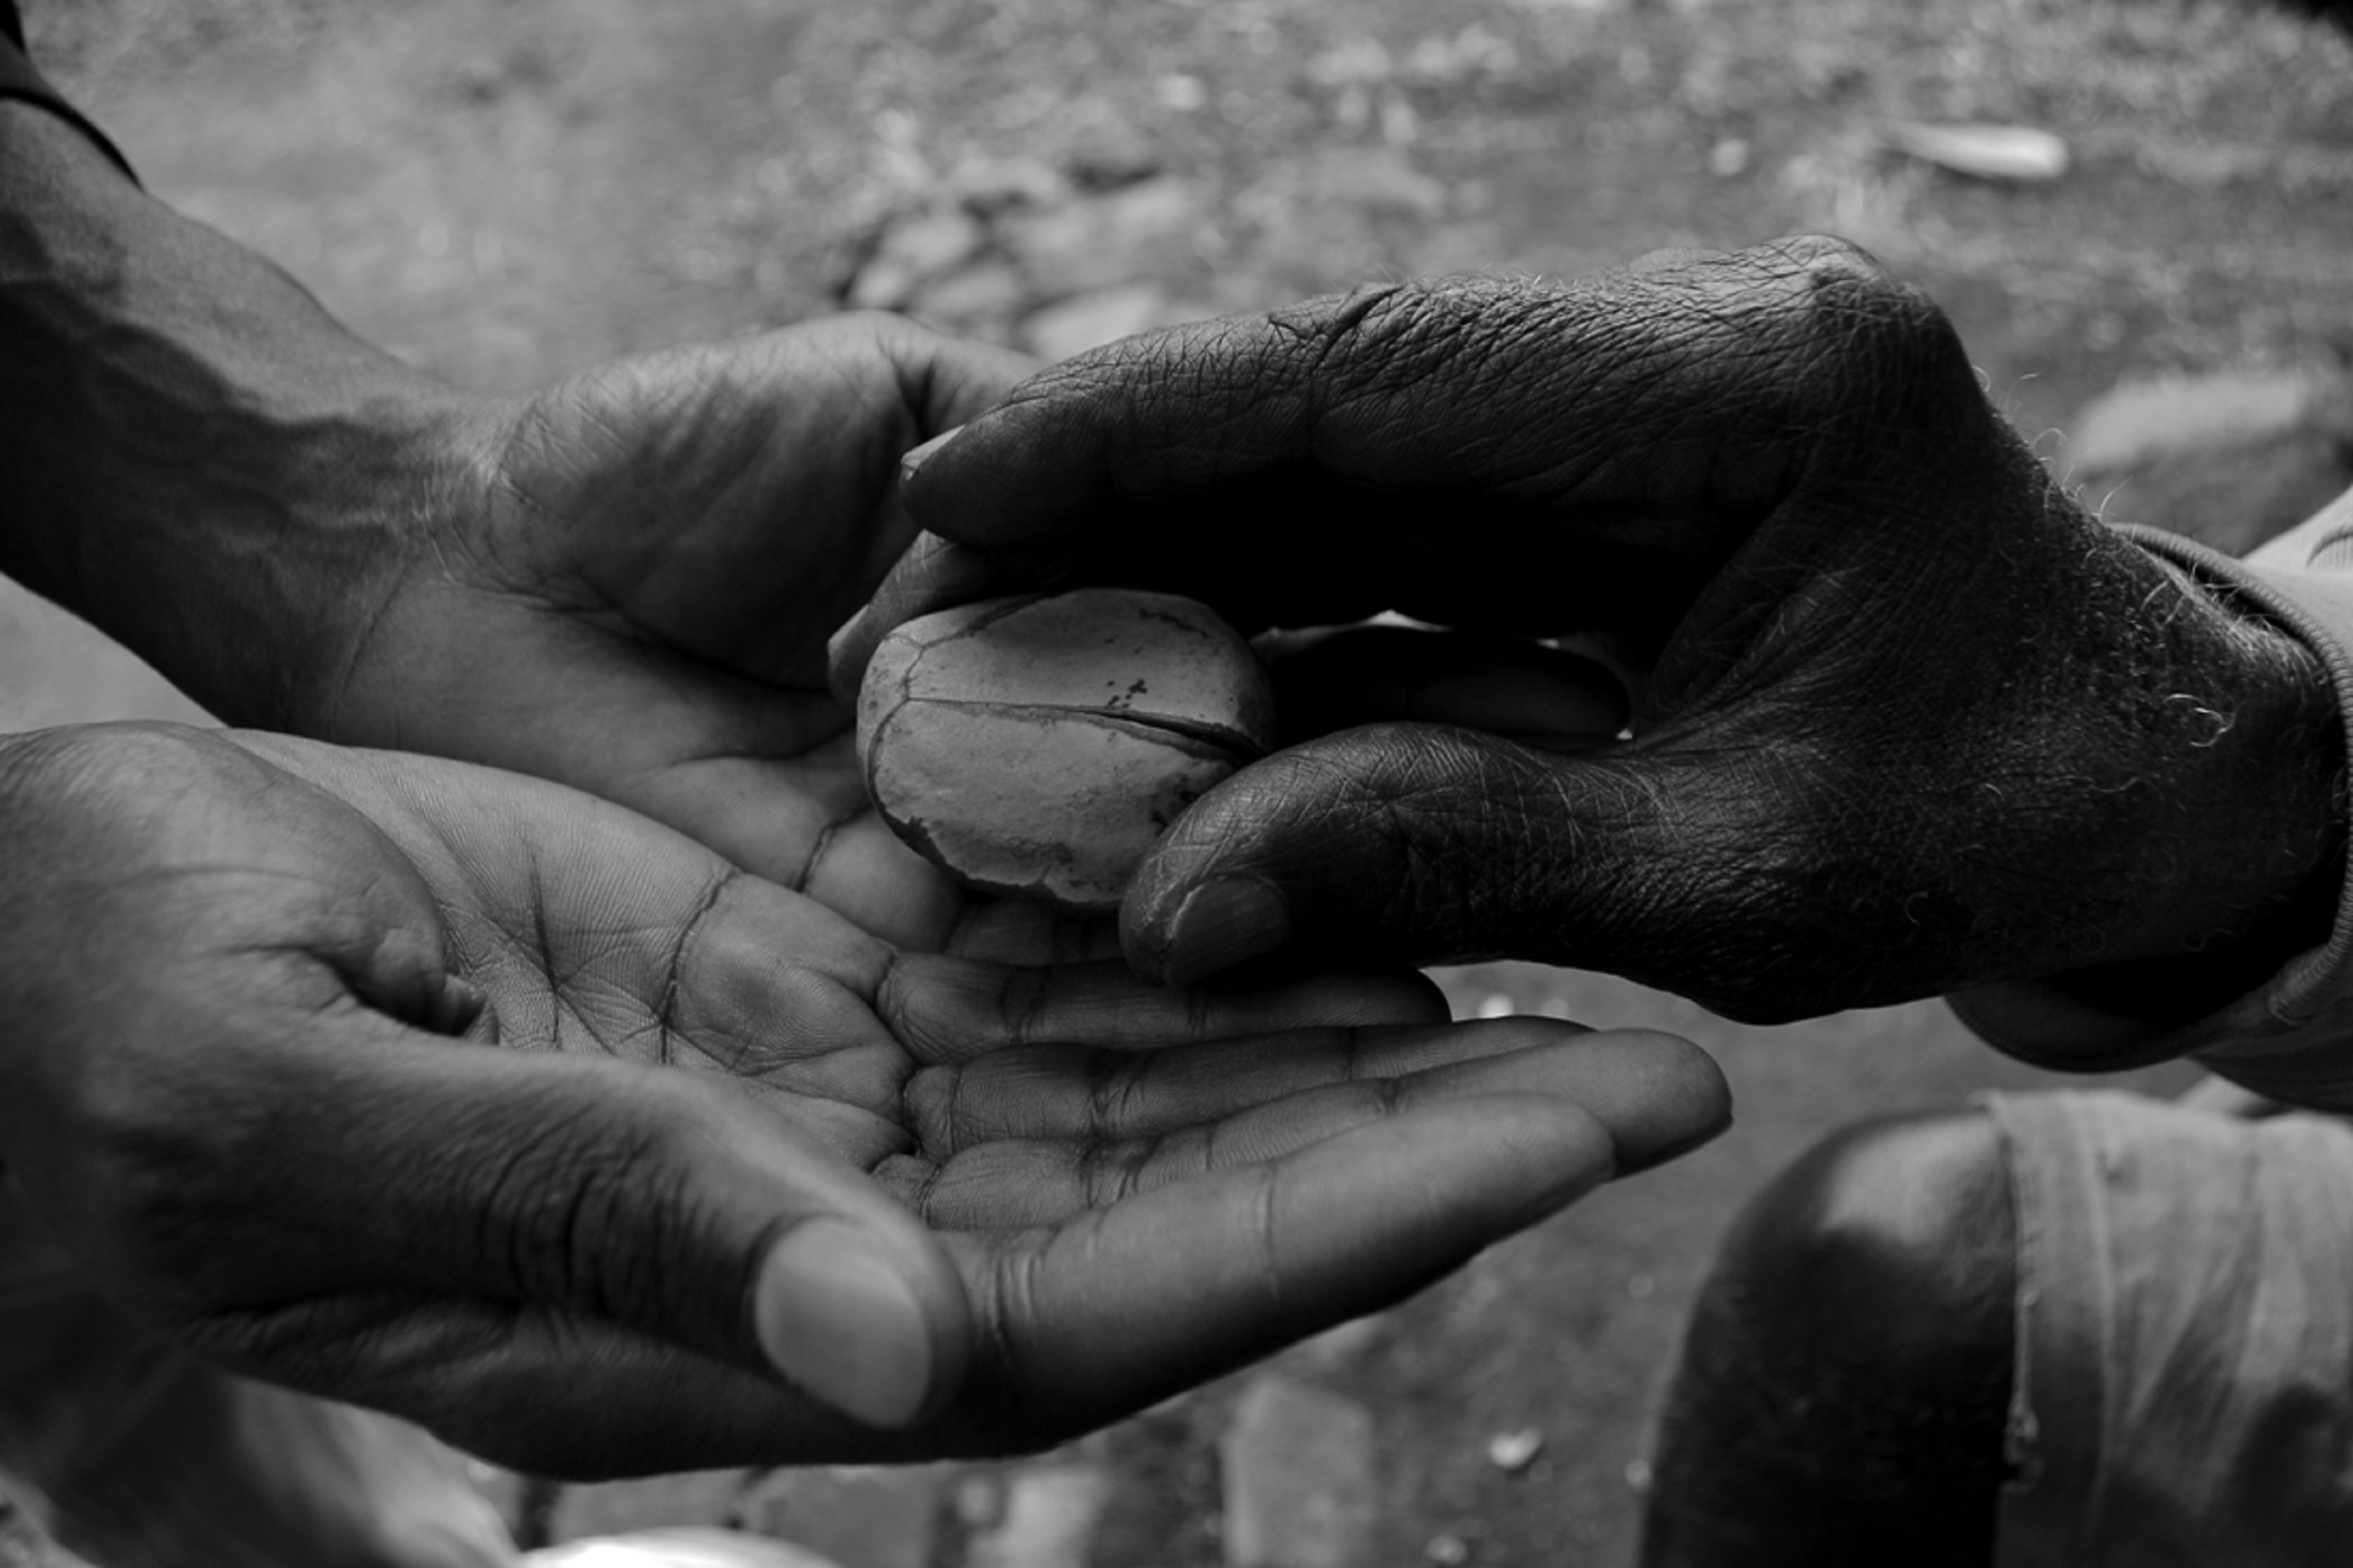
hand, person, black and white, photography, sitting, offering, black, monochrome, muscle, close up, hands, photograph, african, emotion, interaction, sense, monochrome photography, human positions, kola nut